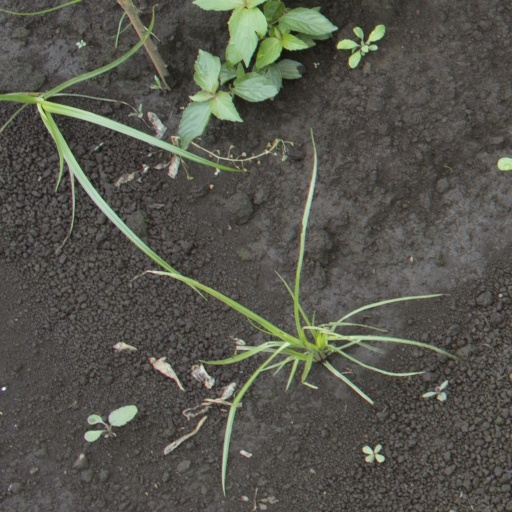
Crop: soybean